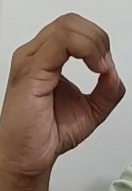
ASL sign: O